Acacia leiocalyx

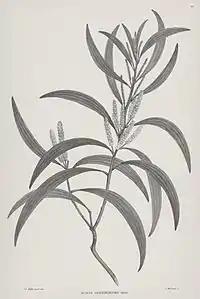
"Acacia cunninghamii" from the 1900 Illustrations of Australian Plants release of part of Florilegium in black and white.

Acacia leiocalyx (black wattle, early flowering black wattle, lamb's tail wattle, curracabah) grows in Queensland, Australia and as far south as Sydney. It is widespread and common in eucalypt woodlands, especially on well-drained, shallow soils. It is short-lived and grows 6–7 metres (20–23 ft.) tall, with a trunk about 180 mm (7 inches) in diameter.